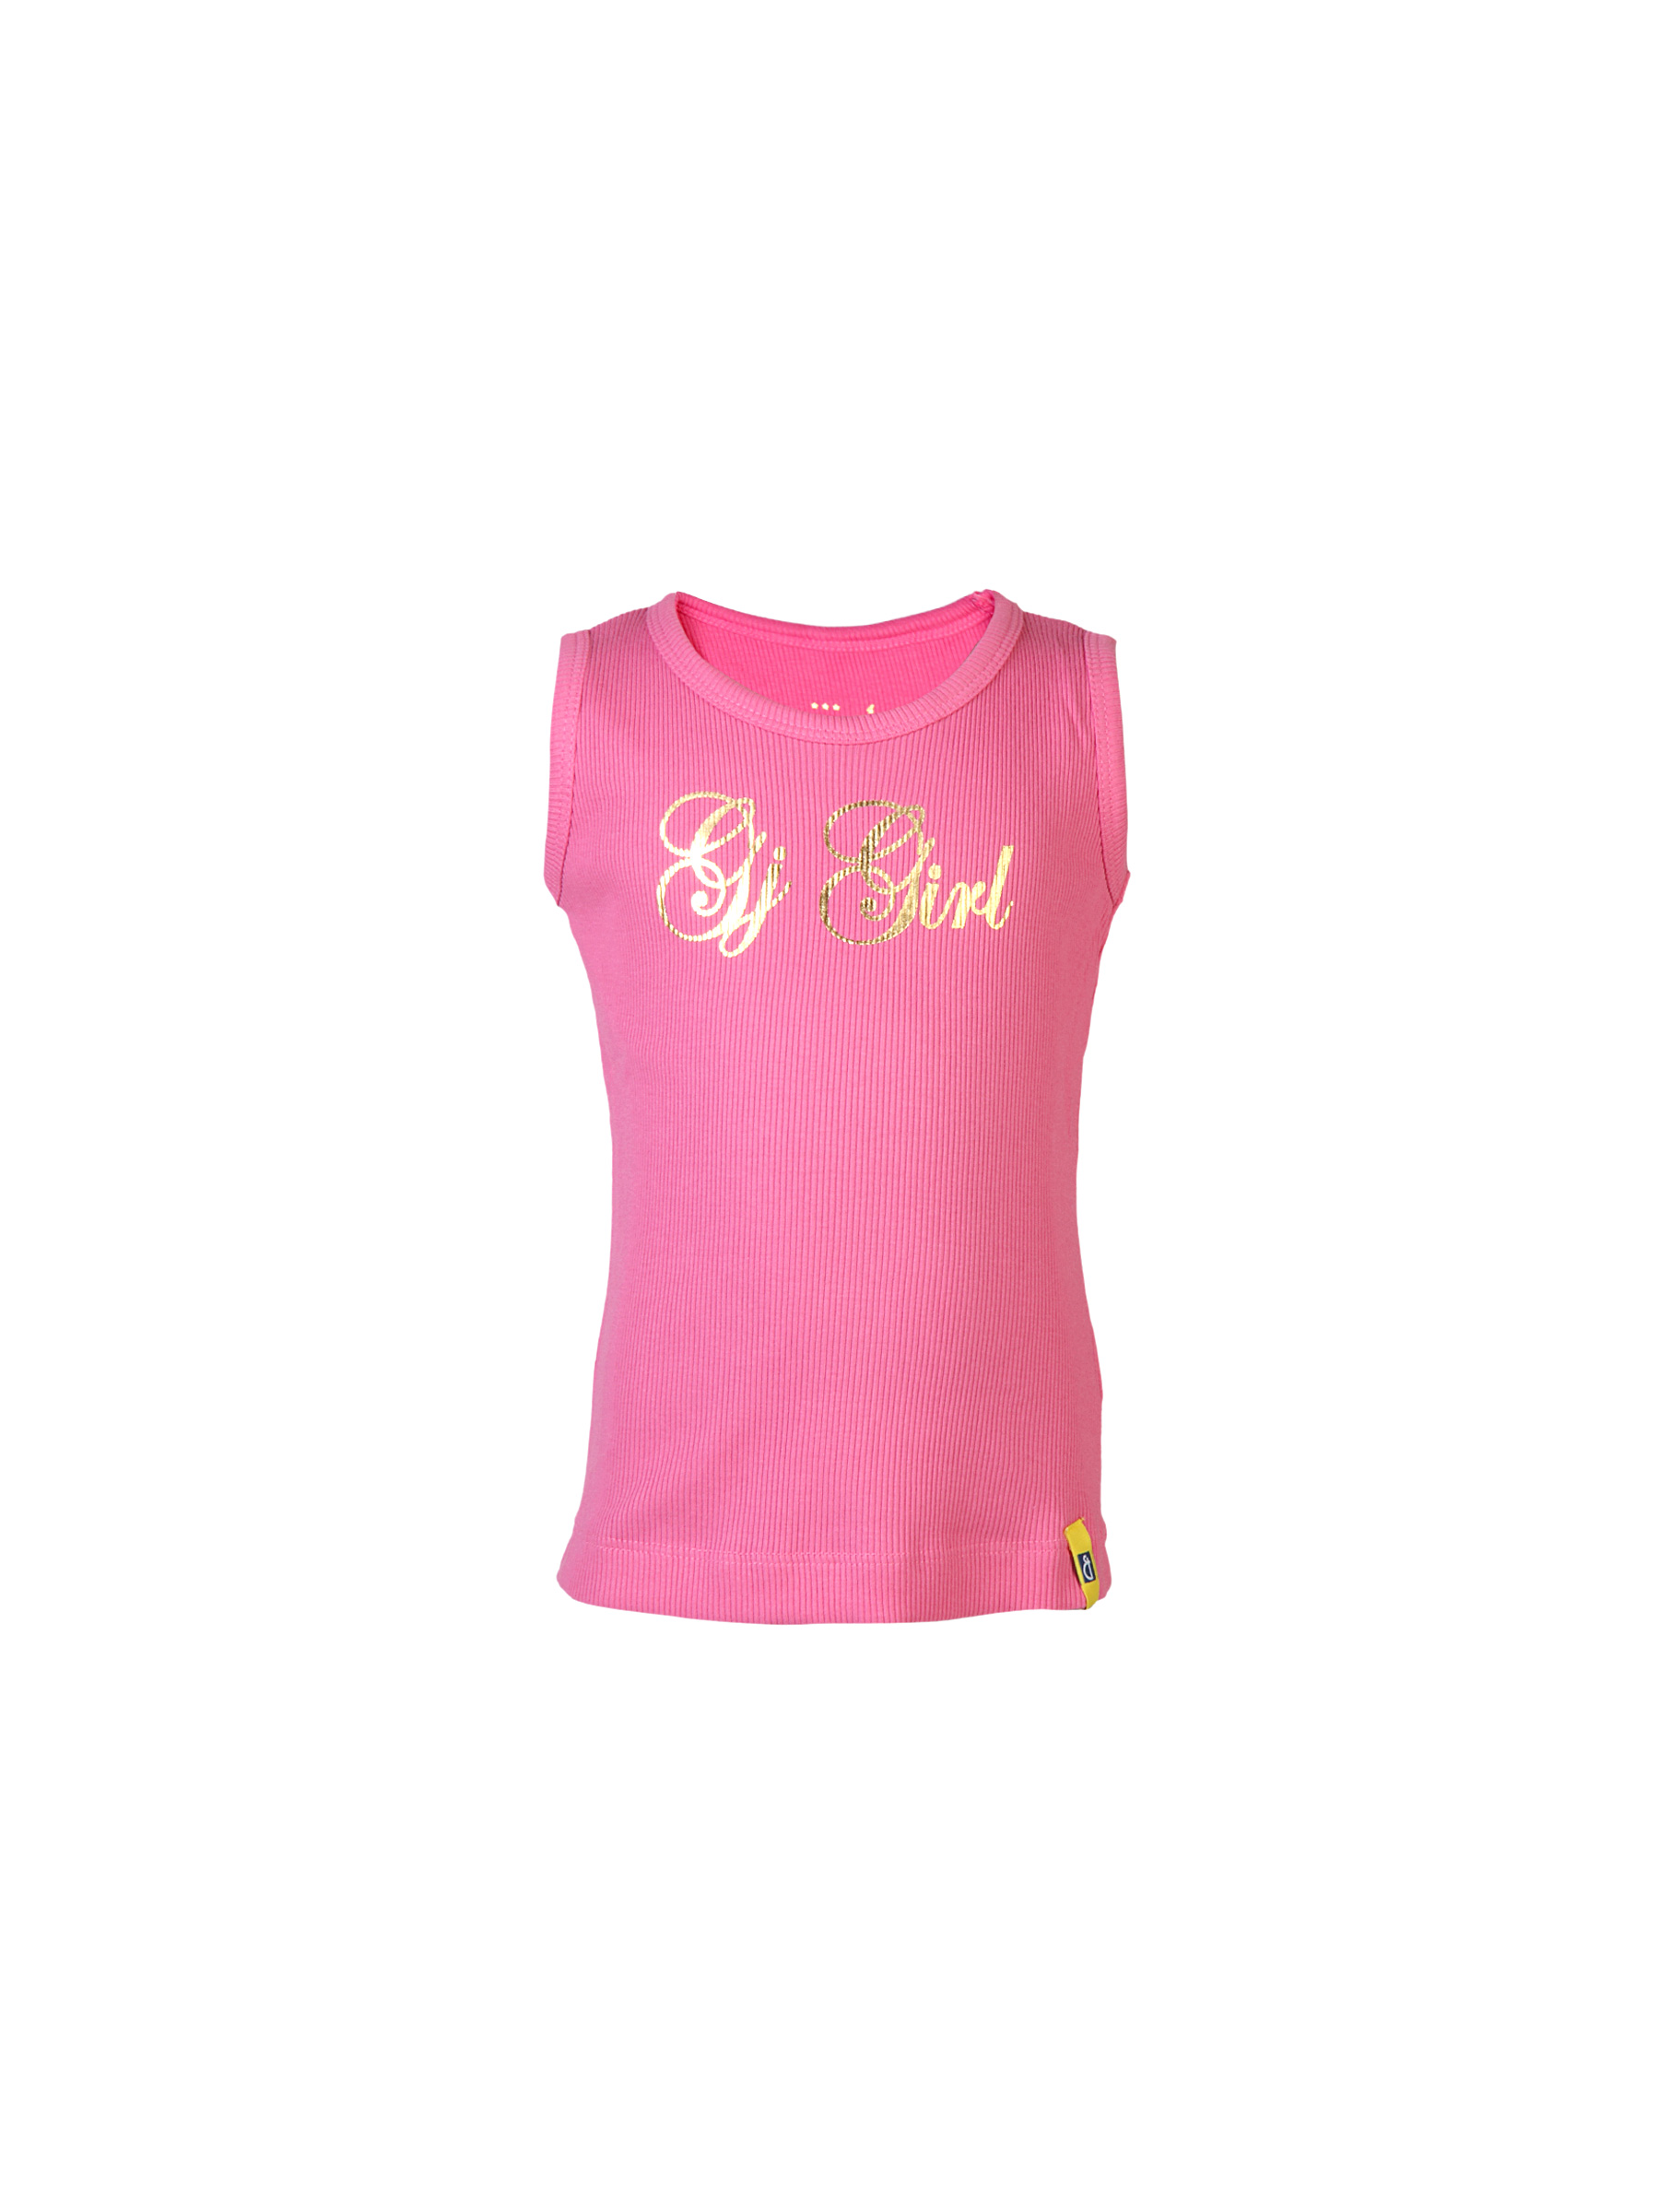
Gini and Jony Kids Girls Printed Pink Tops
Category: Apparel / Topwear / Tops
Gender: Women
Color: Pink
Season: Fall 2011
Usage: Casual